Saya, Aichi

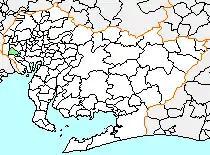
Location of Saya in Aichi Prefecture

As of 2003 the town had an estimated population of 29,875 and a density of 1,601.88 persons per km. The total area was 18.65 km.